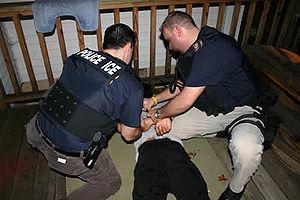
Un plaquage ventral, ou mise à plat-ventre, ou encore décubitus ventral, est l'action d'allonger une personne sur le ventre. Il est utilisé en tant que geste technique en médecine et peut être utilisé comme manœuvre d'immobilisation par la police, bien que son usage soit controversé pour les risques de décès chez la personne immobilisée.
L'affaire Adama Traoré est une affaire judiciaire française qui a pour origine la mort d'un homme de 24 ans, Adama Traoré, le 19 juillet 2016 à la gendarmerie de Persan, après son interpellation à Beaumont-sur-Oise. Sa mort prend une ampleur médiatique suite à la médiatisation de bavures policières en France et à l'étranger. Ainsi, l'instruction s'oriente autour d'allégations d'homicide involontaire, d'entraves à l'enquête et de non-assistance à personne en danger.